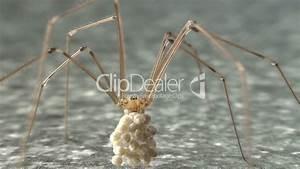
spider